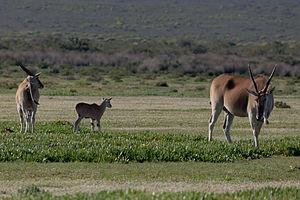
Eland, (Taurotragus oryx), Réserve naturelle de De Hoop,Cap-Occidental, d'Afrique du Sud Magyar: Jávorantilop (Taurotragus oryx), de Hoop Természetvédelmi terület,Dél-afrikai Köztársaság Lietuvių: Kana (Taurotragus oryx), Vakarų Kapas, Pietų Afrikos Respublikos
L'Éland, également appelé éland du Cap pour le différencier de l'éland de Derby, est une espèce de ruminants de la famille des Bovidés. L'éland du Cap est une des plus grandes antilopes d'Afrique.